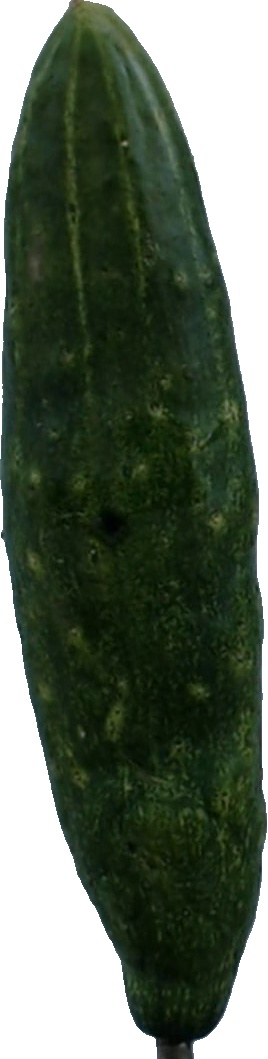
Label: cucumber_3